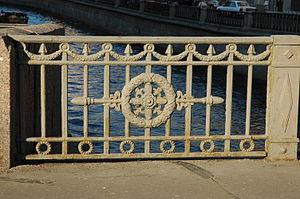
Le pont Kokouchkine est un pont de Saint-Pétersbourg qui enjambe le canal Griboïedov. Il mesure 18,9m de long sur 13,1m de large. On trouve en amont le pont au Foin et en aval le pont de l'Ascension.